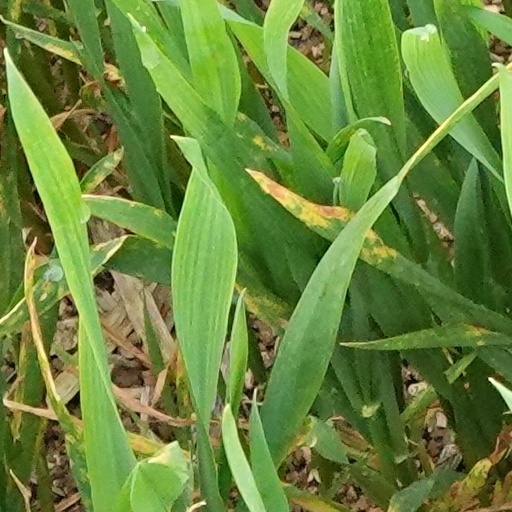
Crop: wheat